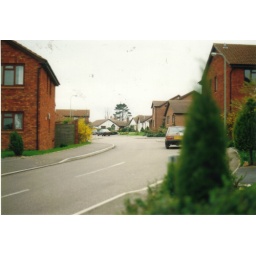
I was staying in a house just on the right on the main road these were off.